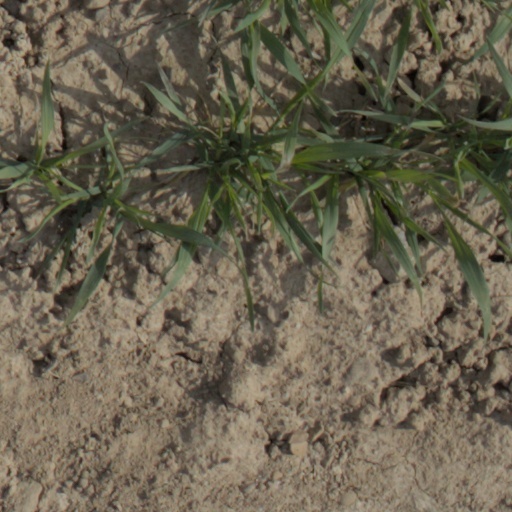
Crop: wheat